Old US 41–Backwater Creek Bridge

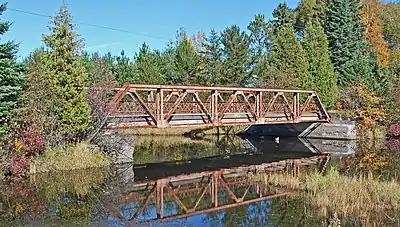

The Old US 41–Backwater Creek Bridge is a bridge located on an abandoned section of US Highway 41 (US 41) over Backwater Creek in Baraga Township, Michigan. It was listed on the National Register of Historic Places in 1999.